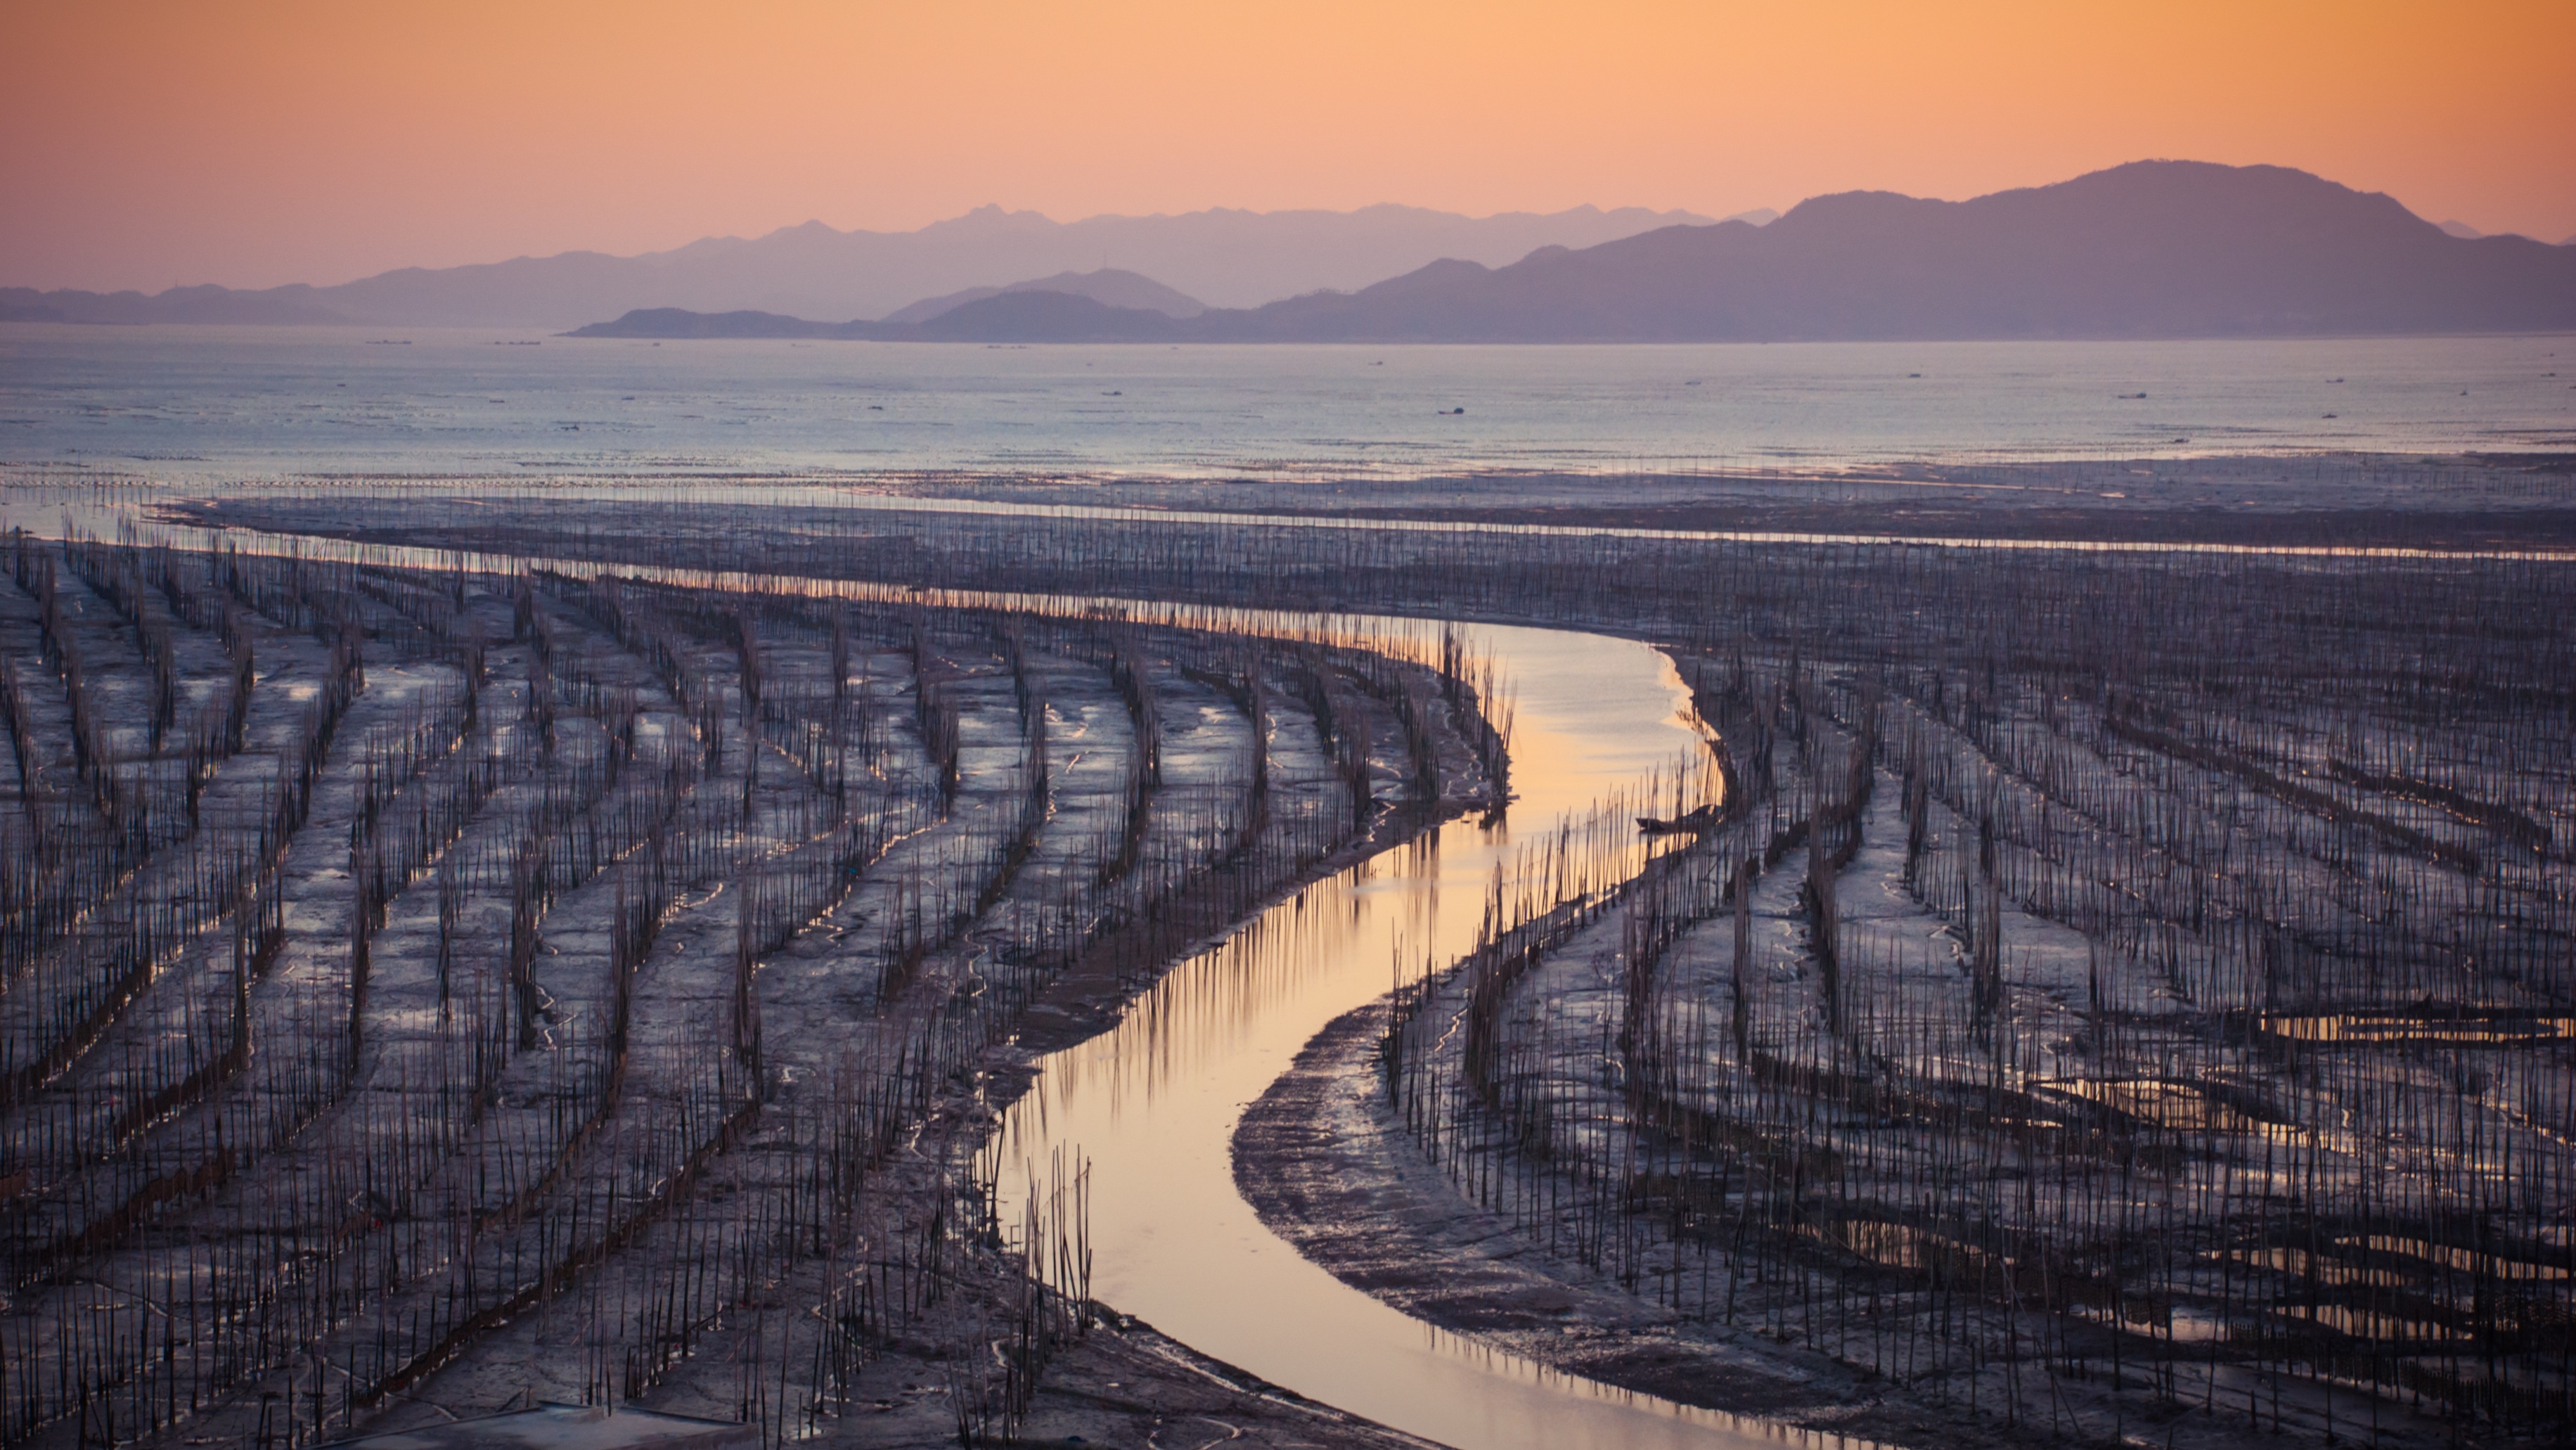
landscape, sea, coast, sand, horizon, sunrise, sunset, morning, dawn, dusk, evening, reflection, aerial photography, natural environment